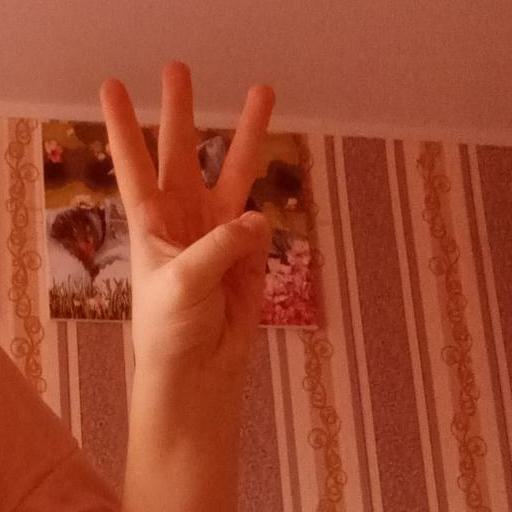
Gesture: three